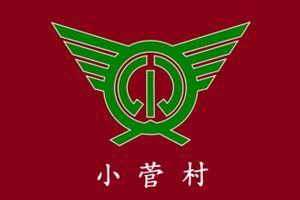
Kosuge est un village situé dans le district de Kitatsuru, au Japon.